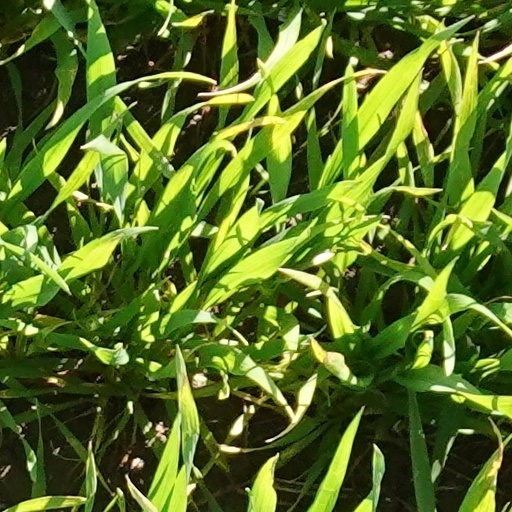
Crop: wheat